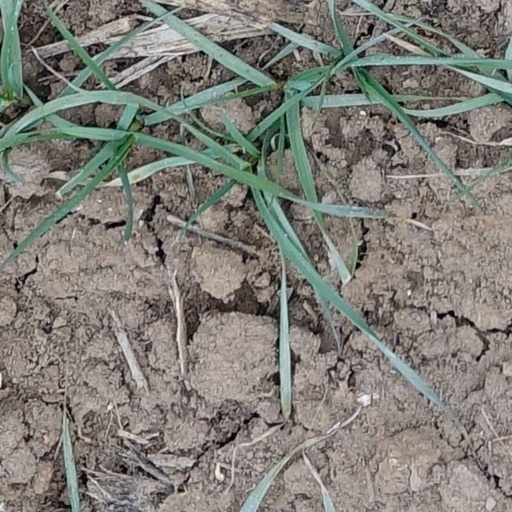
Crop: wheat